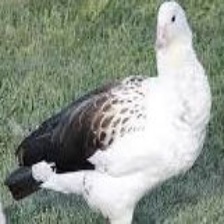
Species: ANDEAN GOOSE
Scientific name: CHLOEPHAGA MELANOPTERA
ImageNet parent category: goose